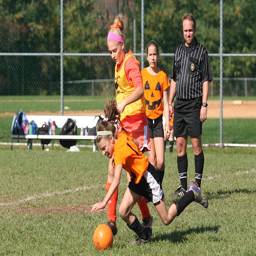
A group of girls chasing a ball on a soccer field
A girl soccer player falls as another player tries to kick the ball.
There are some children playing a soccer game
A referee watching several uniformed girls play ball.
A group of players are scrambling over a ball.